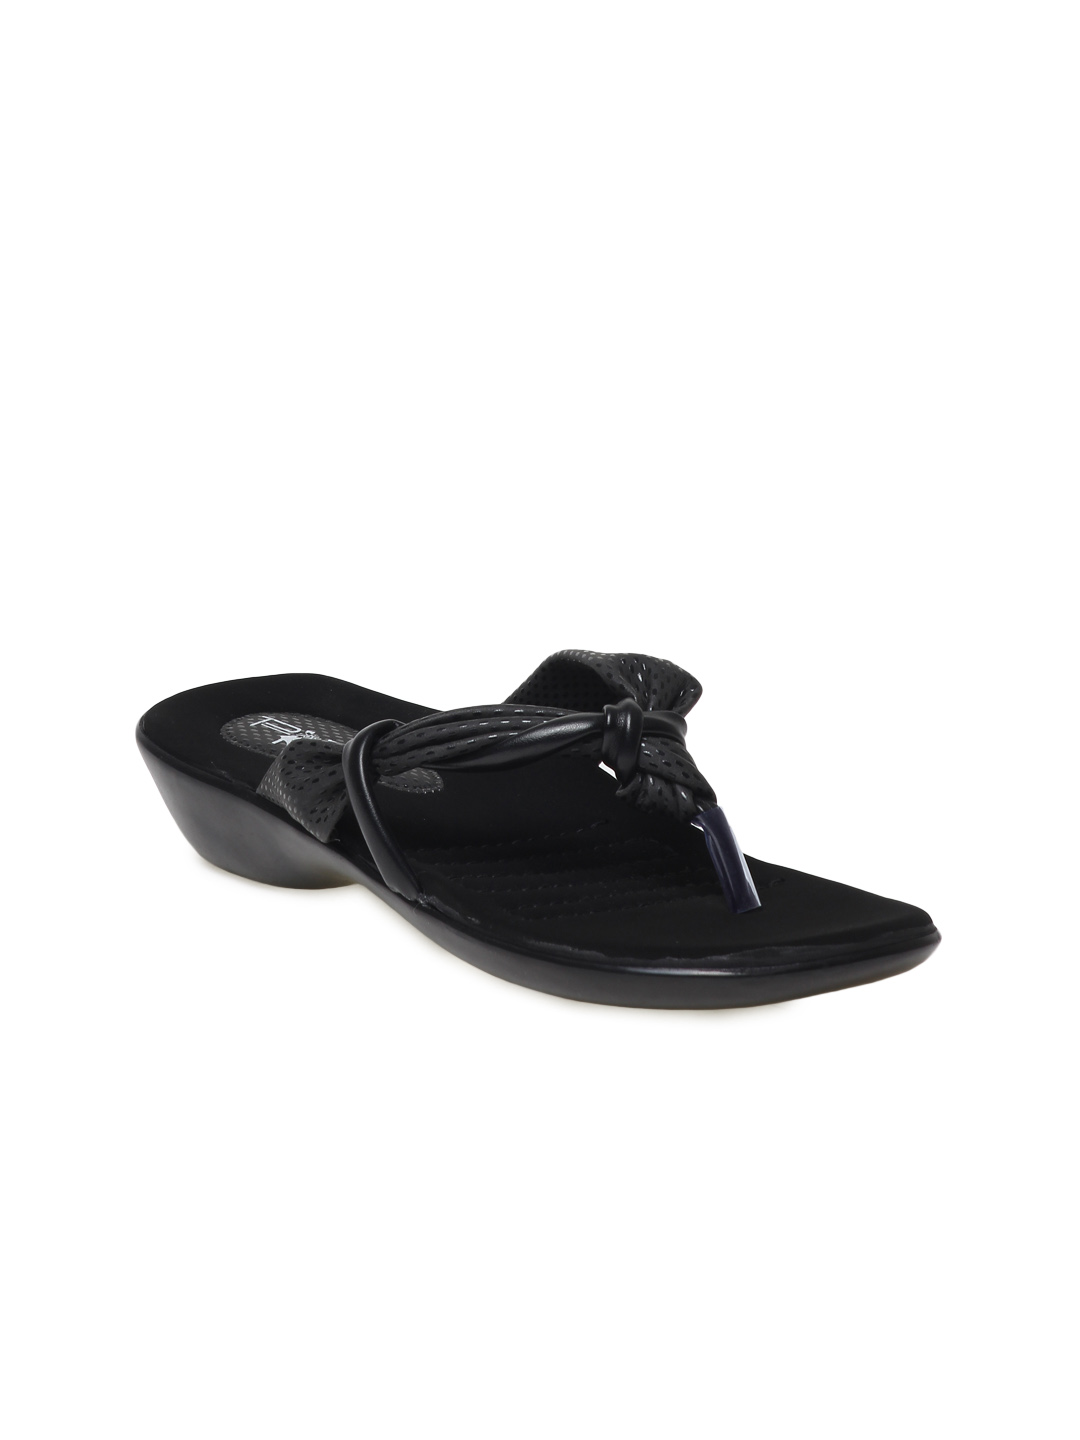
Portia Women Black Sandals
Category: Footwear / Shoes / Heels
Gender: Women
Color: Black
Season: Winter 2012
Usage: Casual